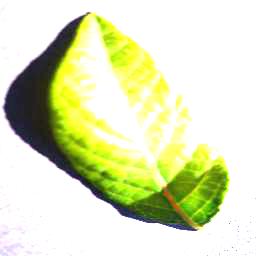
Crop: blueberry
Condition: healthy